1970 24 Hours of Le Mans

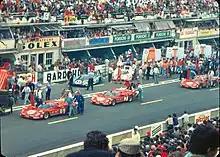
Cars being arranged at the start line before the race. Three Scuderia Ferrari 512 S are visible in the foreground, with the six Porsche 917s of Gulf, Martini and Porsche Salzburg behind them.

After a very hot week, Friday afternoon brought thunderstorms and then rain overnight. Although further storms were predicted by the time of the race-start the weather was overcast but dry. Most cars that were lined up with wet-tyres were quickly changed back to slicks for the start.